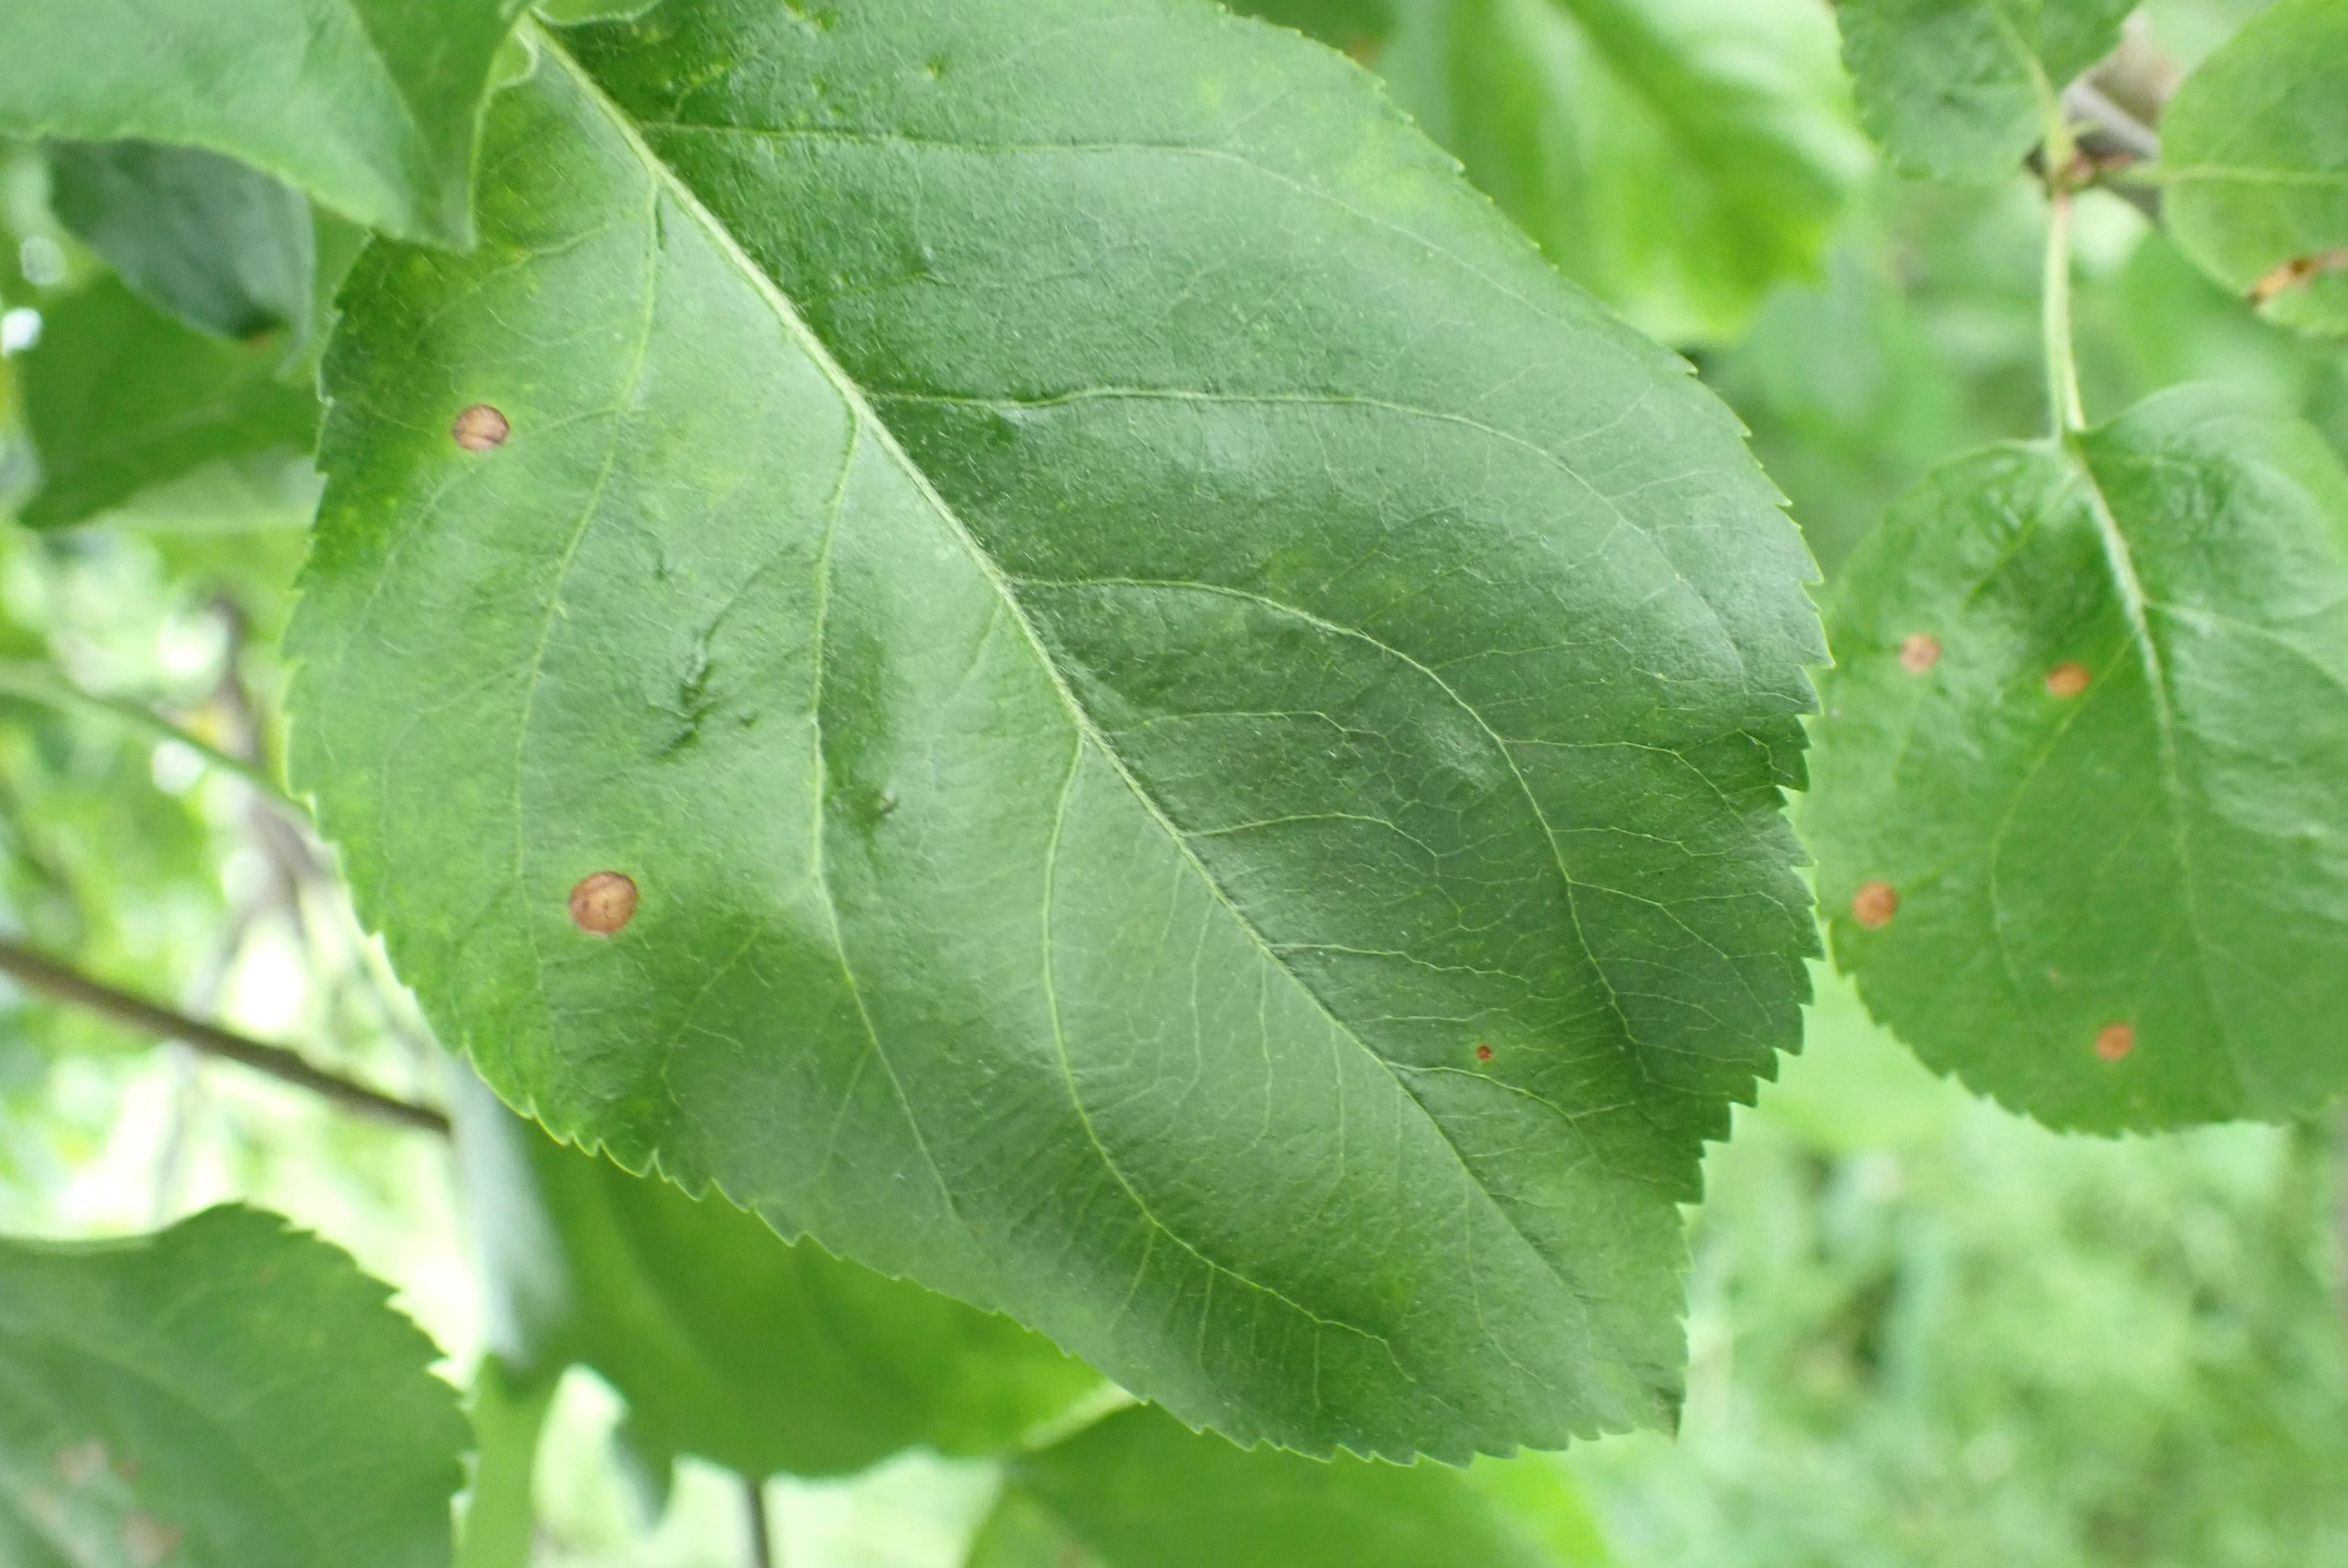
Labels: frog_eye_leaf_spot